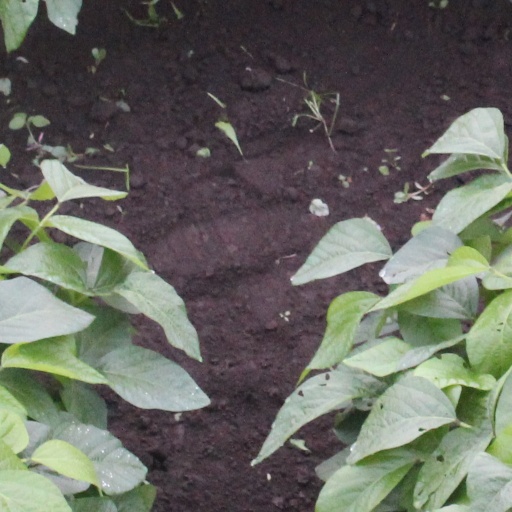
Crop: soybean